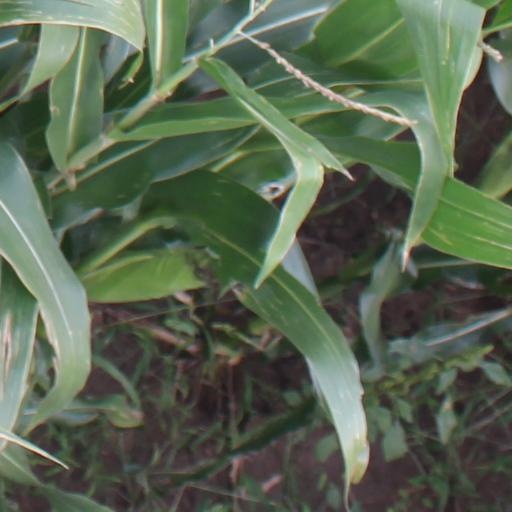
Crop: maize; corn